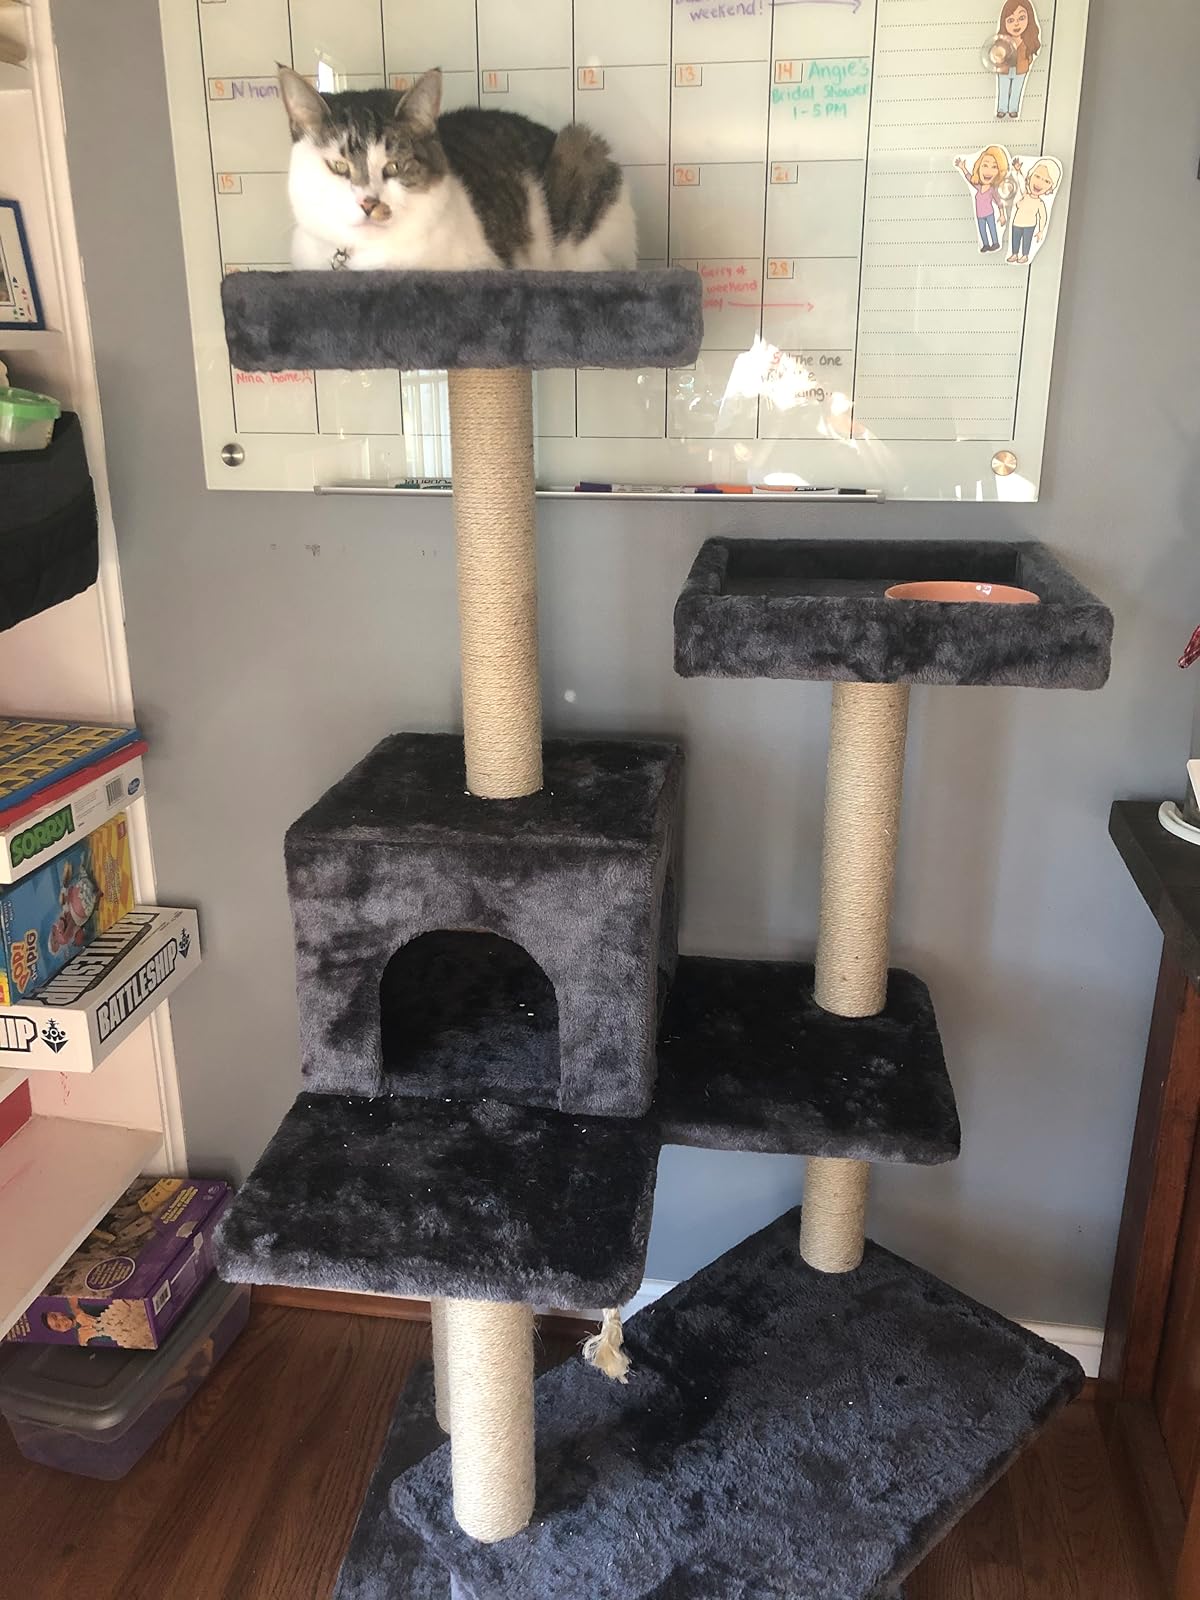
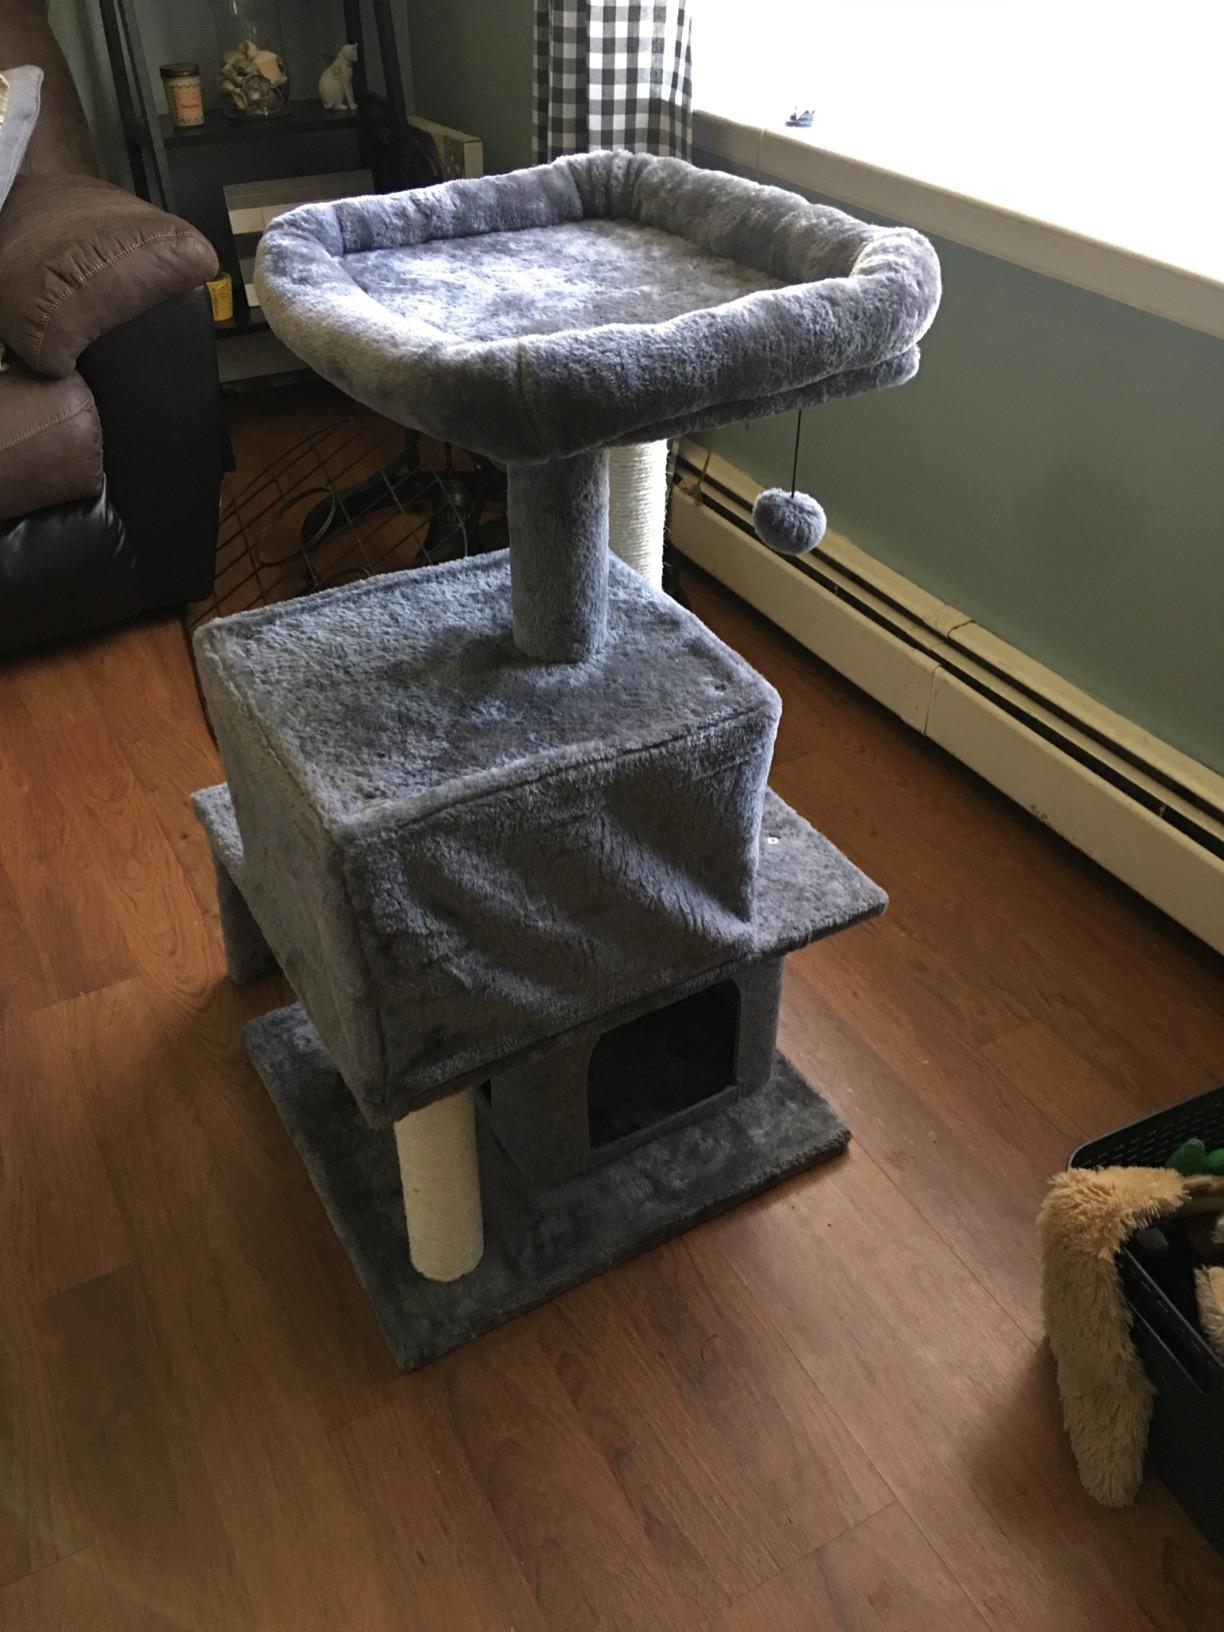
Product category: items_cat tree
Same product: no